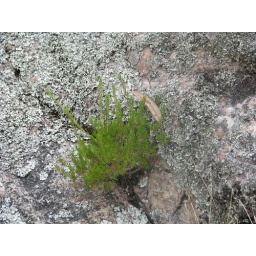
small heath plant growing in crack of rocks at Mt Arapiles